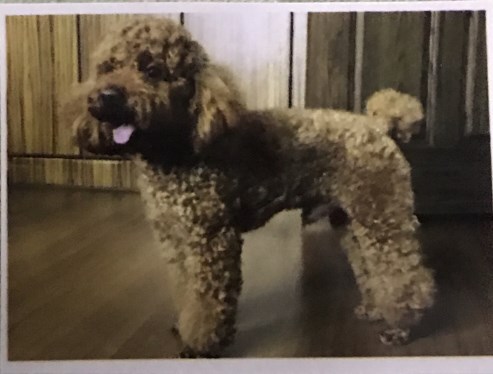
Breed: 7449-n000128-teddy